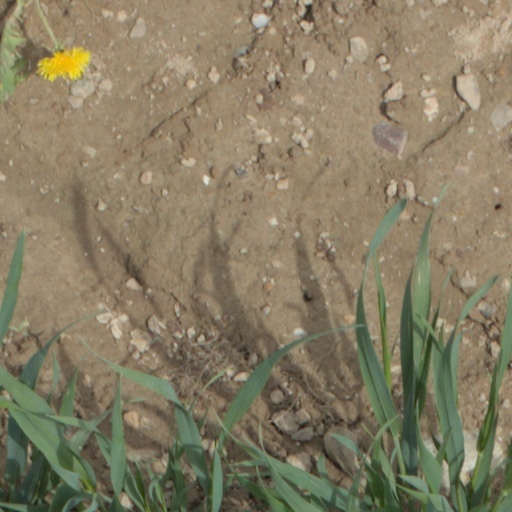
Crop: wheat